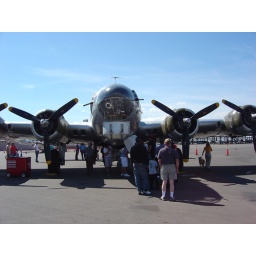
another great view of the bombadier position, best seat in the house for takeoffs/landings